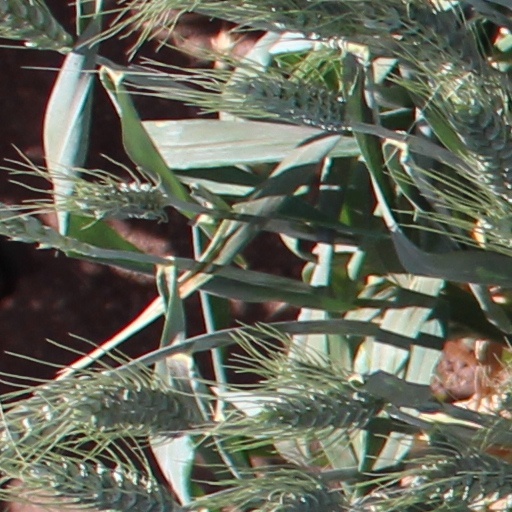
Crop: wheat